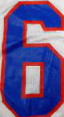
Number: 6